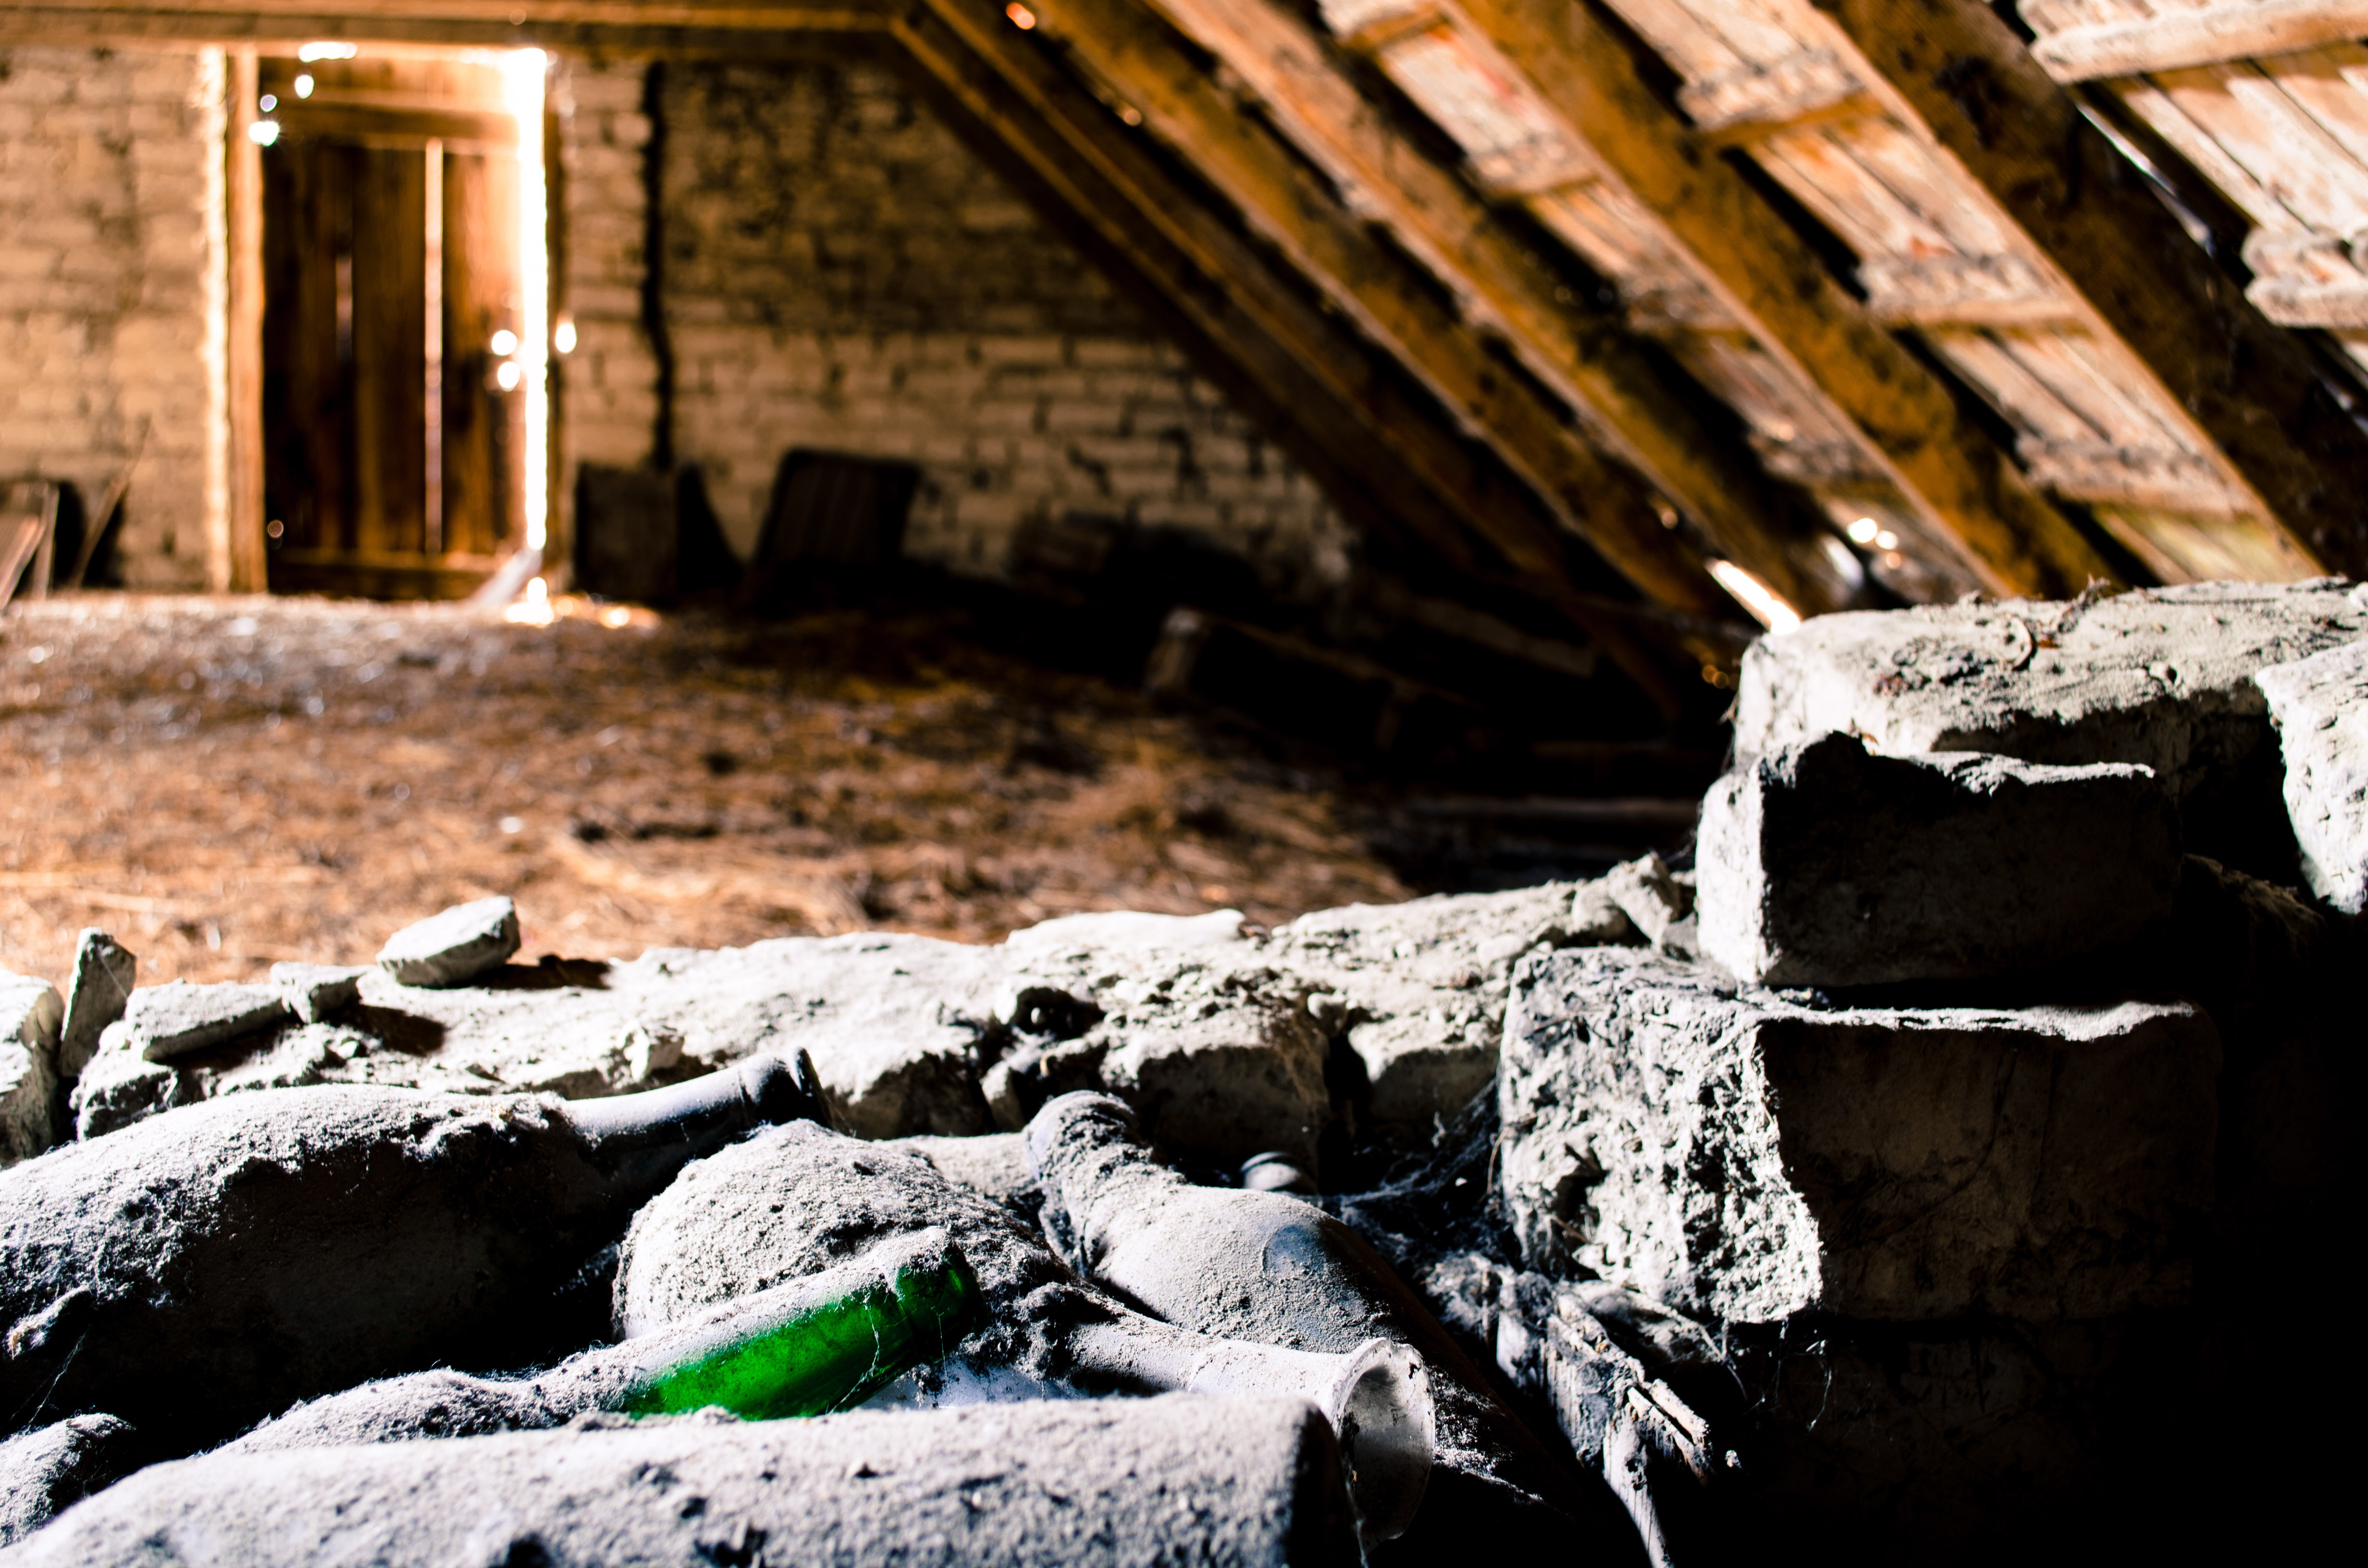
rock, snow, winter, wood, wall, tile, door, attic, ruins, pise, old attic, green bottle, garrett pace